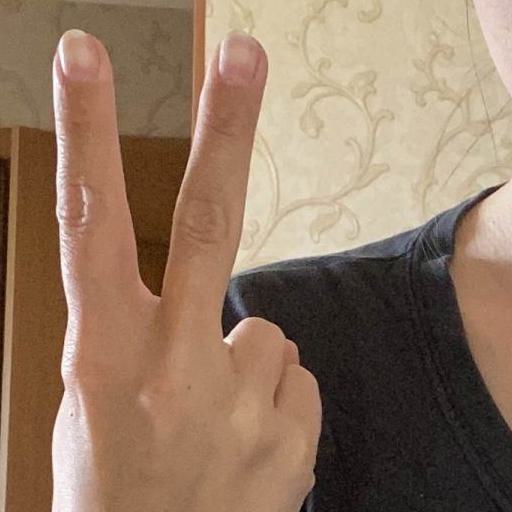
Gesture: peace_inverted